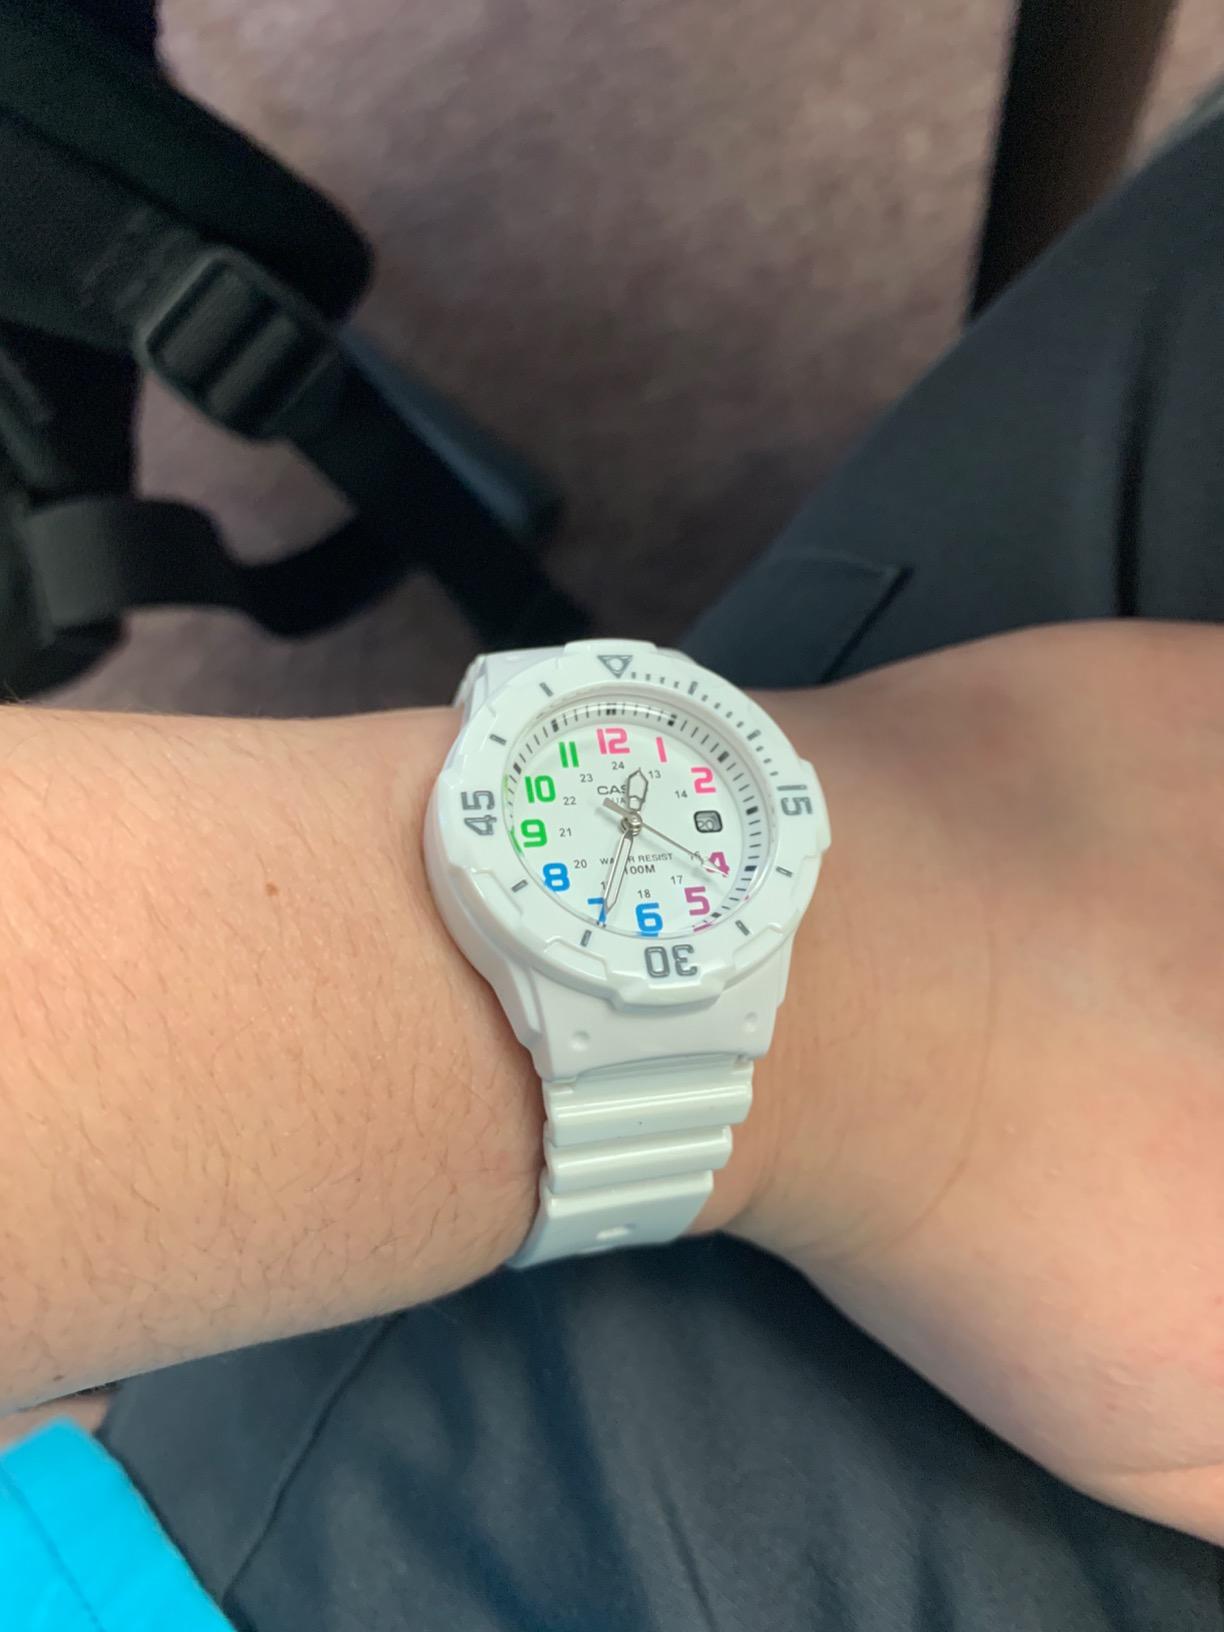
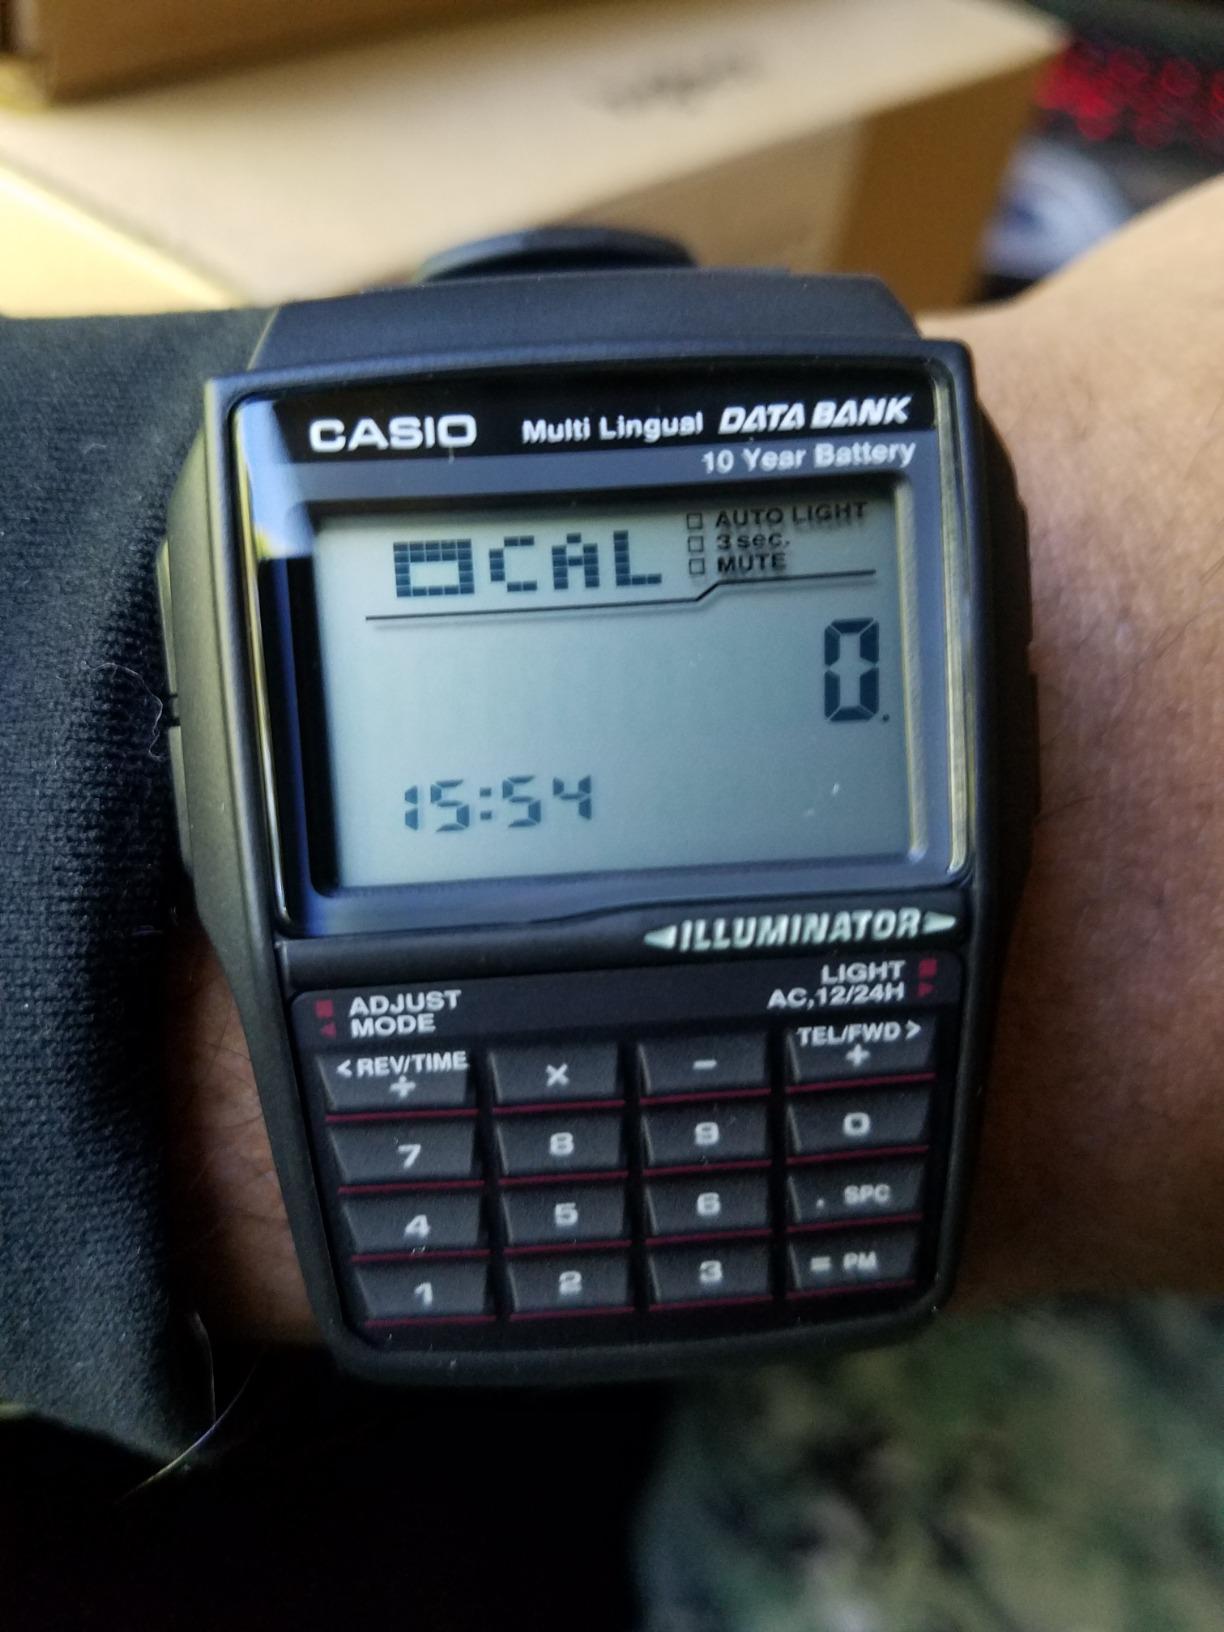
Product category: accessories_watch
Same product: no